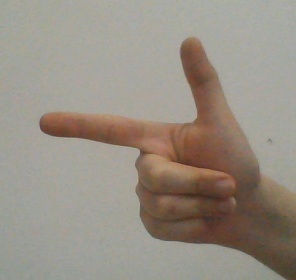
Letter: yaa